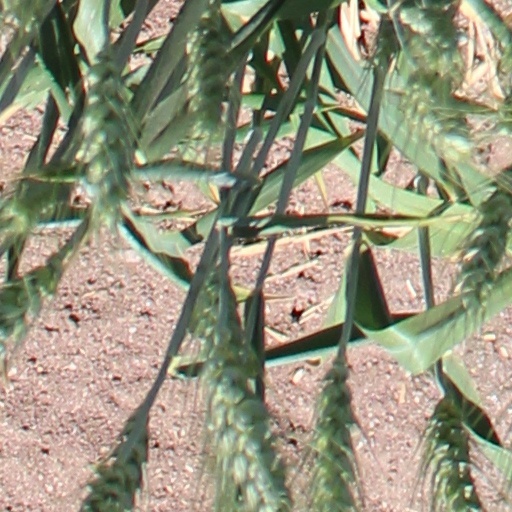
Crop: wheat